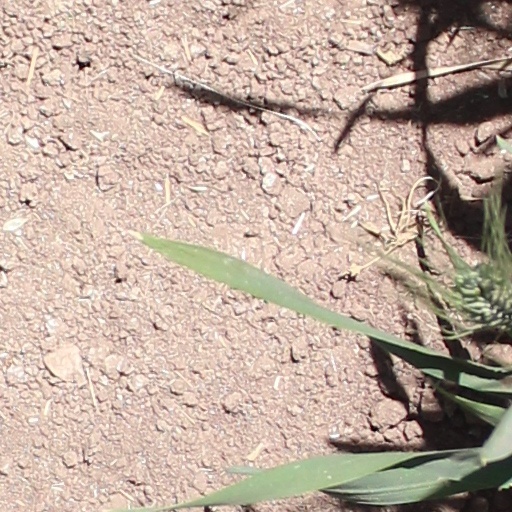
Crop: wheat